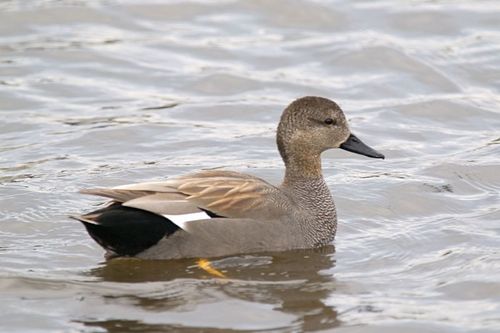
this bird has a gray neck, crown, and nape with brown secondaries and white primaries.
this water bird has a long gray neck, black bill and black upper tail coverts.
the bird has a black eyering and a long black bill.
this bird has a speckled breast and crown with a long flat bill.
this duck has a black bill and retrices while its body retains a mostly brown color.
this bird has wings that are brown with a long beak
this bird has a brown crown as well as a black bill
this bird has a black rump, and a greyish brown body.
this bird has a brown crown as well as a long black billa light brown bird with a long black beak and a black rump.
Species: Gadwall